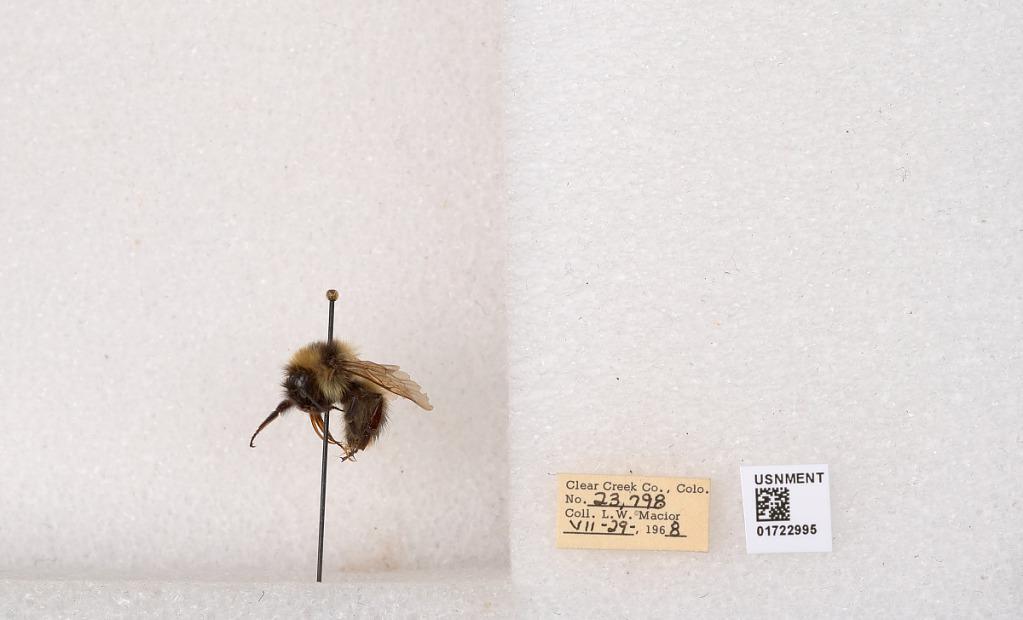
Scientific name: Bombus kirbyellus
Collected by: L. Macior
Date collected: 1968-7-29
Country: United States
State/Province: Colorado
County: Clear Creek
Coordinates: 39.6891, -105.644